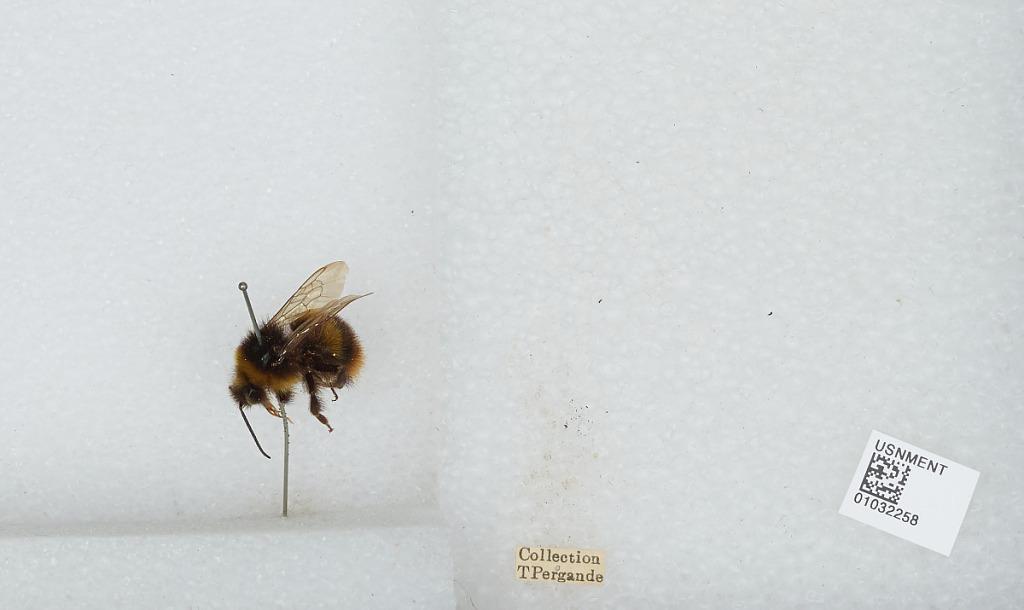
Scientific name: Bombus (Kallobombus) soroeensis (Fabricius)